Weilaikexuechengbei (Future Science City North) station

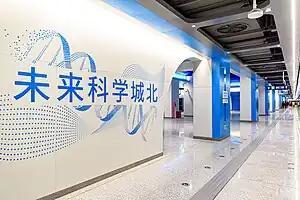
Platform billboard

Weilaikexuechengbei (Future Science City North) station is the northern terminus of Line 17 of Beijing Subway which opened on December 30, 2023.